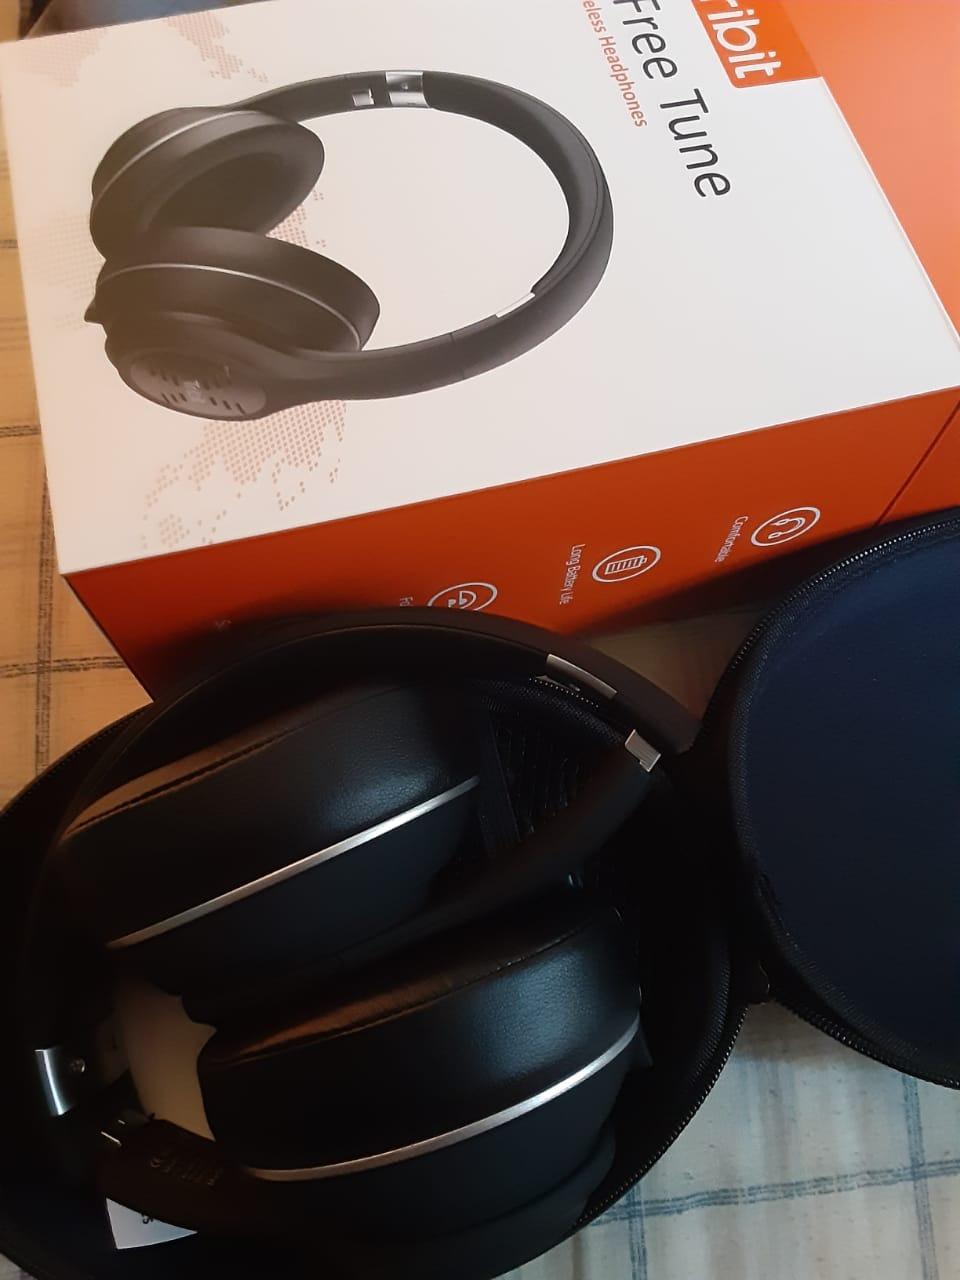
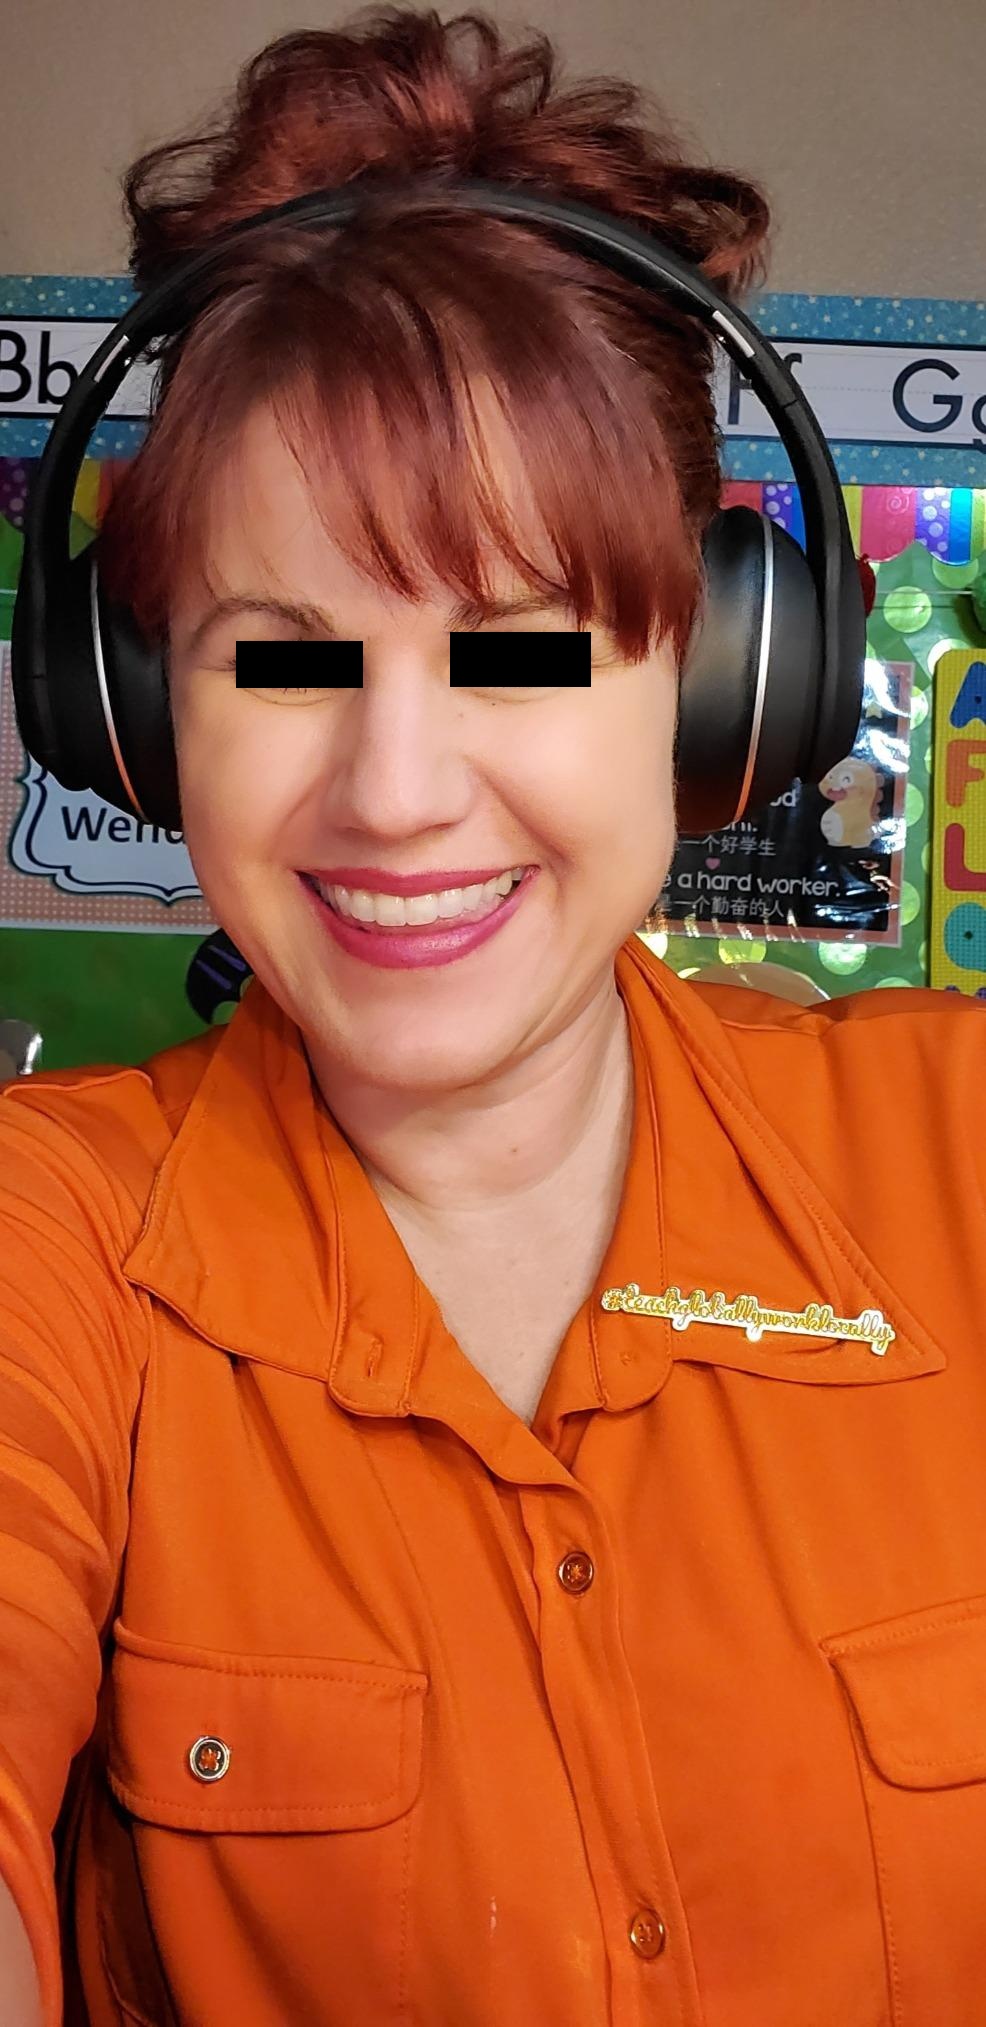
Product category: headphones
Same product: yes